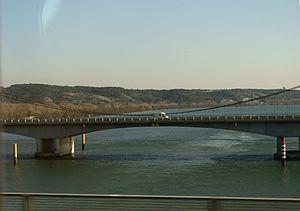
Le franchissement du Rhône par l'autoroute française A9 entre Châteauneuf-du-Pape (Vaucluse) et Roquemaure (Gard), vu du viaduc du TGV Méditerranée.
L'autoroute A9, dite La Languedocienne et La Catalane, est une autoroute française qui commence par la bifurcation de l'A7 à Orange en direction de Marseille, ou en direction de Lyon via l'échangeur d'Orange sur la commune d'Orange. Elle se termine à la frontière espagnole, au raccordement avec l'autoroute espagnole AP-7, sur la commune du Perthus, dans les Pyrénées-Orientales. Elle fait partie des routes européennes E15 et E80.